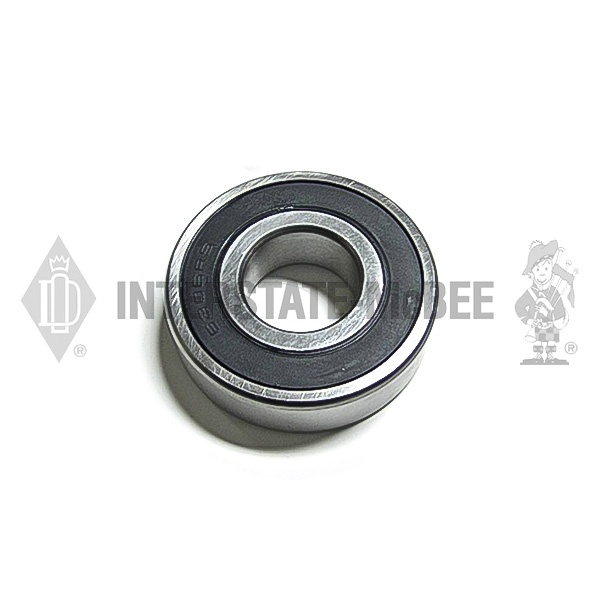
Interstate-McBee Cummins S16069 Bearing - Water Pump
Part number: M-S16069 OE MFG: Cummins OEM Reference: S16069 Cross Reference: CATERPILLAR : 1B4070, 1B4116, 2A5271, 2L5271, 8B5355; CUMMINS : 3093724, S16069; DANA CORPORATION/PRIVATE BRAND SALE : 550021; EATON CORP./ INDUSTRIAL PLYMER PROD : 69581; GMC TRUCK : 104635, 2065062, 900048, 903306, 9044157, 907650, 9411348, 943163; KENWORTH : K5273, K5297; MACK : 46AX110, 46AX118, 46AX344, 46AX471, 46AX476, 46AX513, 46AX56, 5328-G306SF, 8235-1828A131, 8235-1828A157, 8235-1828V204; NAVISTAR : 164372H1, 177598H1, 272585R91, 591696C91, 700510R91, 700512R91, 708234R91, 71241R91, 71563R91, 81486R91, 845107R91; ROCKWELL (EXCEL PRODUCTS) : 1828-A-131, 1828-A-157, 1828-V-204 | INTERSTATE-MCBEE : M-1B4116, M-2L5271; PAI : 8630, 8689
Brand: Interstate-McBee
Category: Vehicles & Parts > Vehicle Parts & Accessories > Motor Vehicle Parts > Motor Vehicle Cooling Systems > Water Pumps